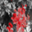
Label: poppy